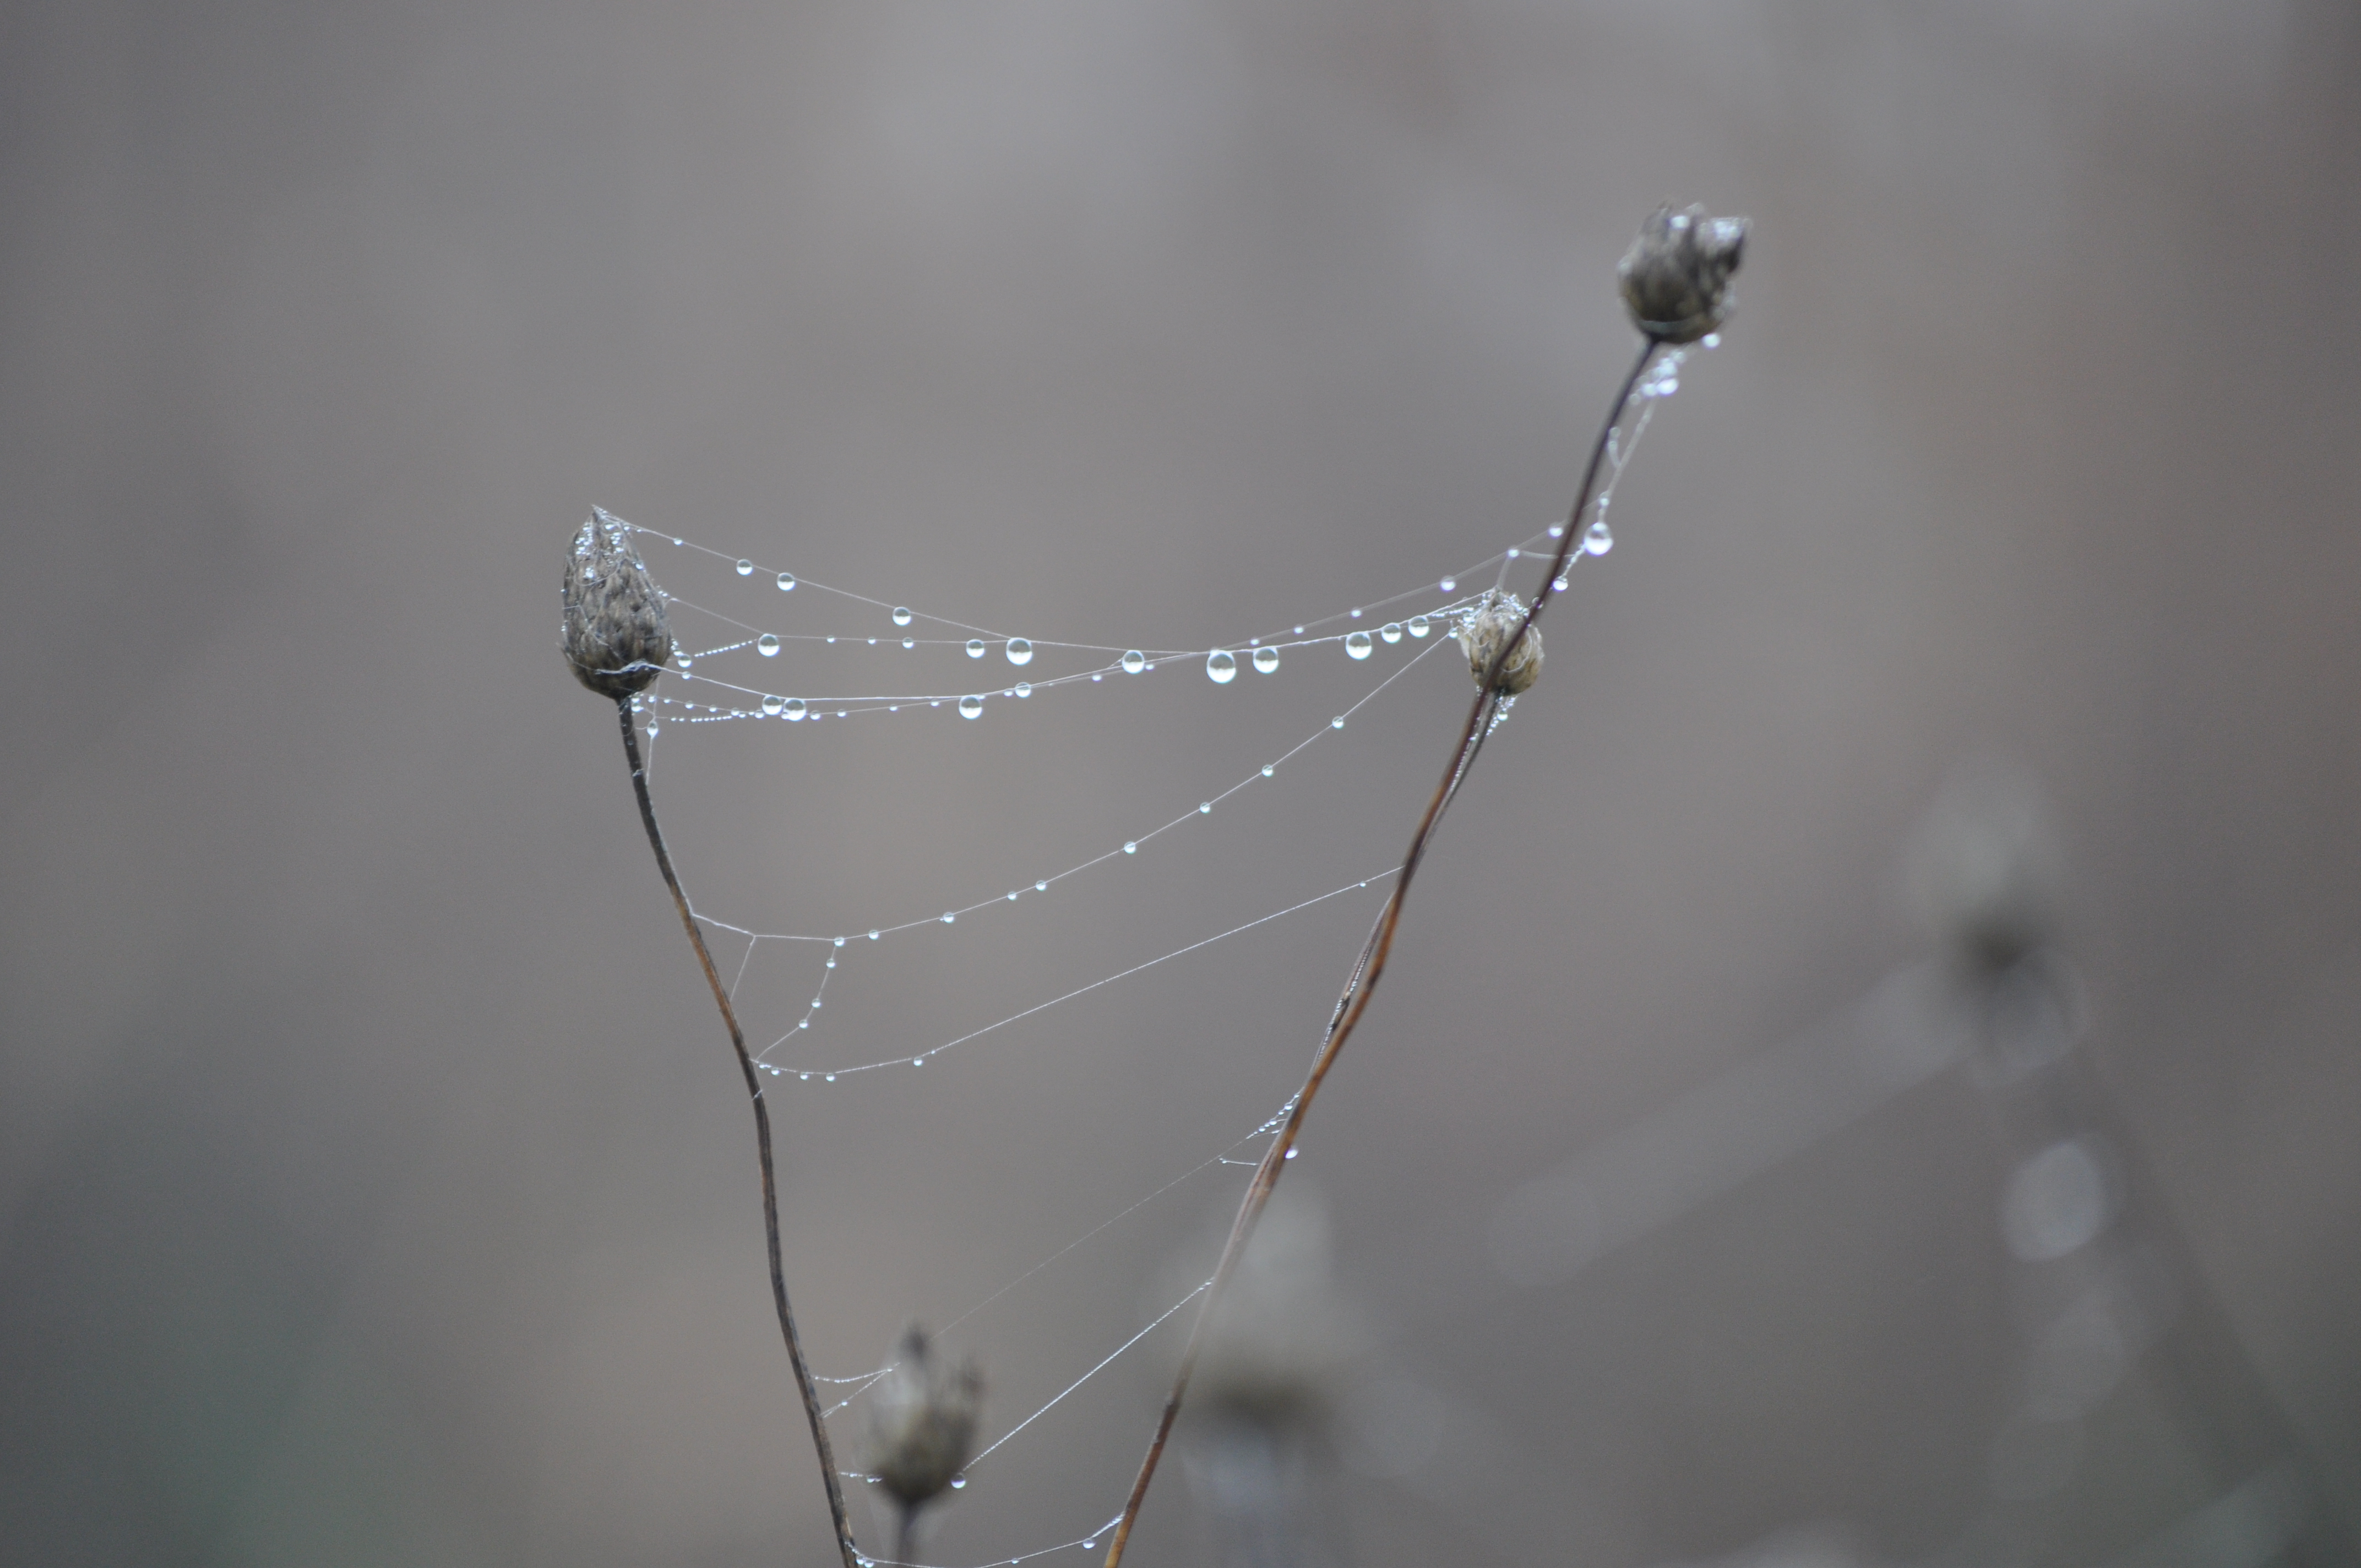
spider web, autumn, water, sky, twig, moisture, drop, liquid, natural material, dew, macro photography, fashion accessory, event, plant, monochrome photography, freezing, winter, wildlife, precipitation, plant stem, darkness, monochrome, invertebrate, grass, Transparent material